CETIN building

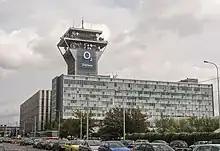
The complex in 2007

The CETIN building was a building complex in Žižkov, Prague 3 district near Olšany Cemetery. Built in 1979 as the Central Telecommunications Building (Czech: "Ústřední telekomunikační budova"), it became the headquarters of major operators such as SPT Telecom and O2 Czech Republic after the Velvet Revolution and formation of the Czech Republic. In 2017, the complex was bought by Czech developer Central Group, and until 2022, it served as headquarters of the CETIN telecommunications company. The main tower had a roof height of 85 meters and stood a total of 96 meters with its antenna. Demolition of the building started in 2023.